Siege of Saint-Omer

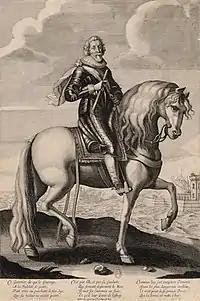
Engraving of Jacques-Nompar de Caumont, duc de la Force. Anonymous, Gallica, bibliothèque numérique.

Johann von Nassau-Siegen, meanwhile, found some French troops and began to withdraw in disorder. La Force immediately sent his cavalry and some musketeers under Comte d'Arpajoux to harass the rear-guard of the Count. The Spanish cavalry was in danger of being disbanded for a moment, but a sleeve of musketeers under Captain Don Antonio Pimentel, hidden in some hedges, managed to hold back the attack giving time to the Count to withdraw his troops. Pimentel was badly wounded in an arm, but he and his men managed to retreat because Arpajoux did not want to waste time finishing them and advanced towards Fort St. Jean. The retreat of the Count was soon noticed by Saavedra. Fearing that the relief force arrived on time, the Maestro de Campo sent his aid to ask Thomas of Carignano for permission to assault the fort, which was given.